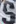
Number: 5